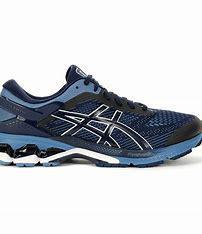
Brand: Asics
Model: Gel Kayano 26